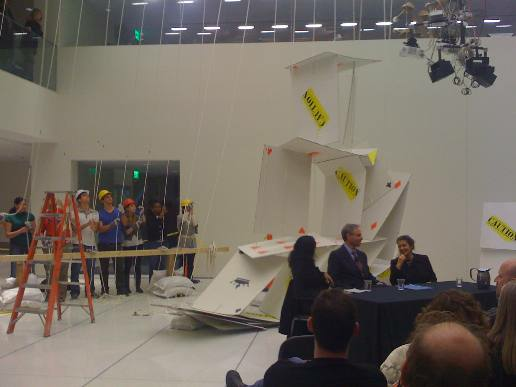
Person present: Yes